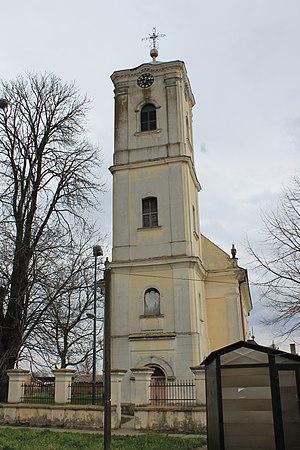
L'église Saint-Gabriel de Veliki Radinci est une église orthodoxe serbe située à Veliki Radinci en Serbie, sur le territoire de la Ville de Sremska Mitrovica et dans la province de Voïvodine. Construite en 1780, elle est inscrite sur la liste des monuments culturels de grande importance de la République de Serbie.